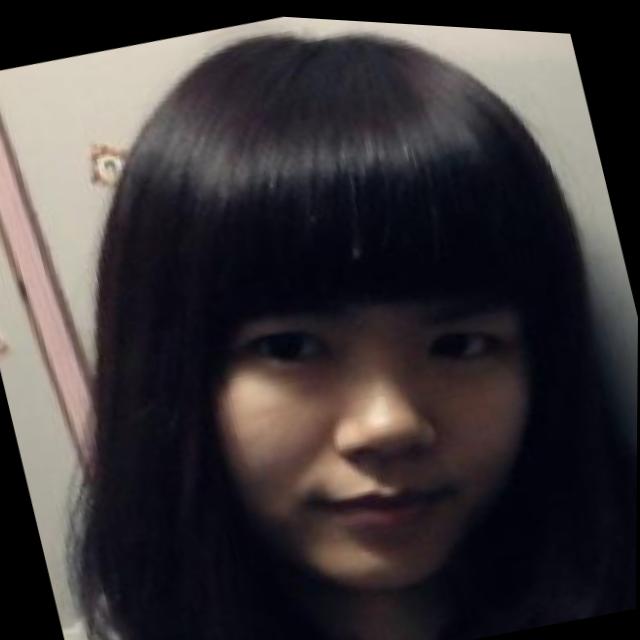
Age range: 21-44